Joao Constancia

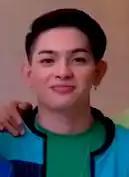
Constancia in 2018

João Micael Villanueva Constancia (born December 22, 1996) is a Filipino actor, dancer and singer. Constancia is known for his roles in "Four Sisters Before the Wedding" (2020) and "He's Into Her" (2021), both produced by Star Cinema. His other notable credits include "Ngayon at Kailanman" (2018), "Can't Buy Me Love" (2023), and a lead role in "My Lockdown Romance" (2020) with Jameson Blake.